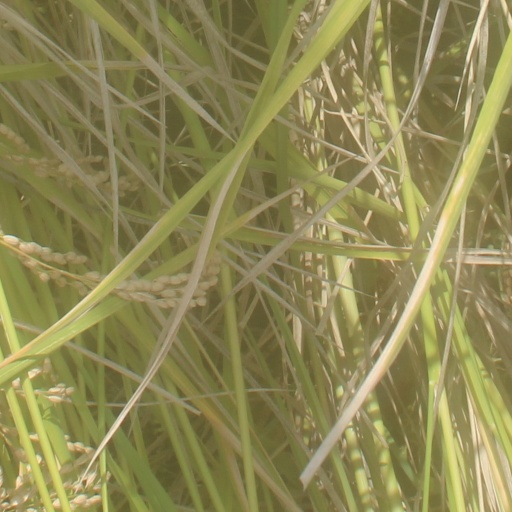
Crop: rice